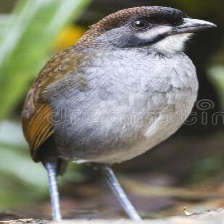
Species: JOCOTOCO ANTPITTA
Scientific name: GRALLARIA RIDGELYI